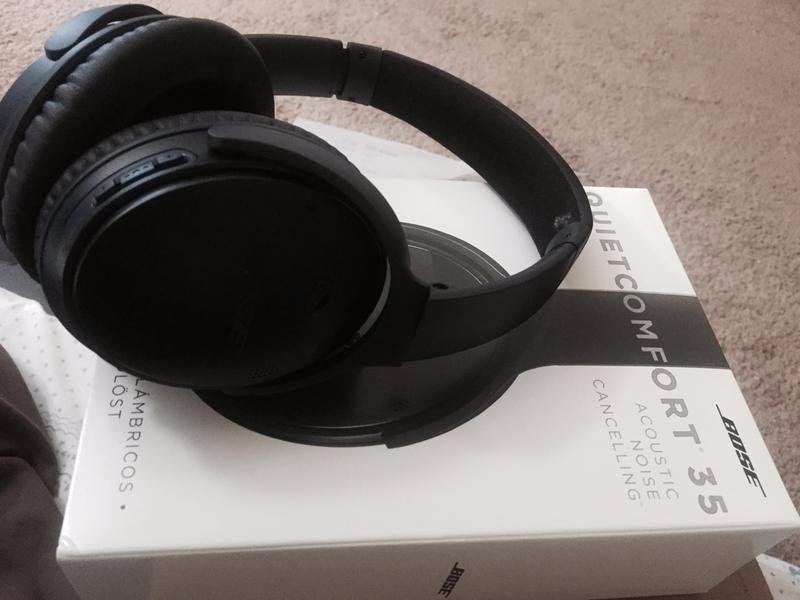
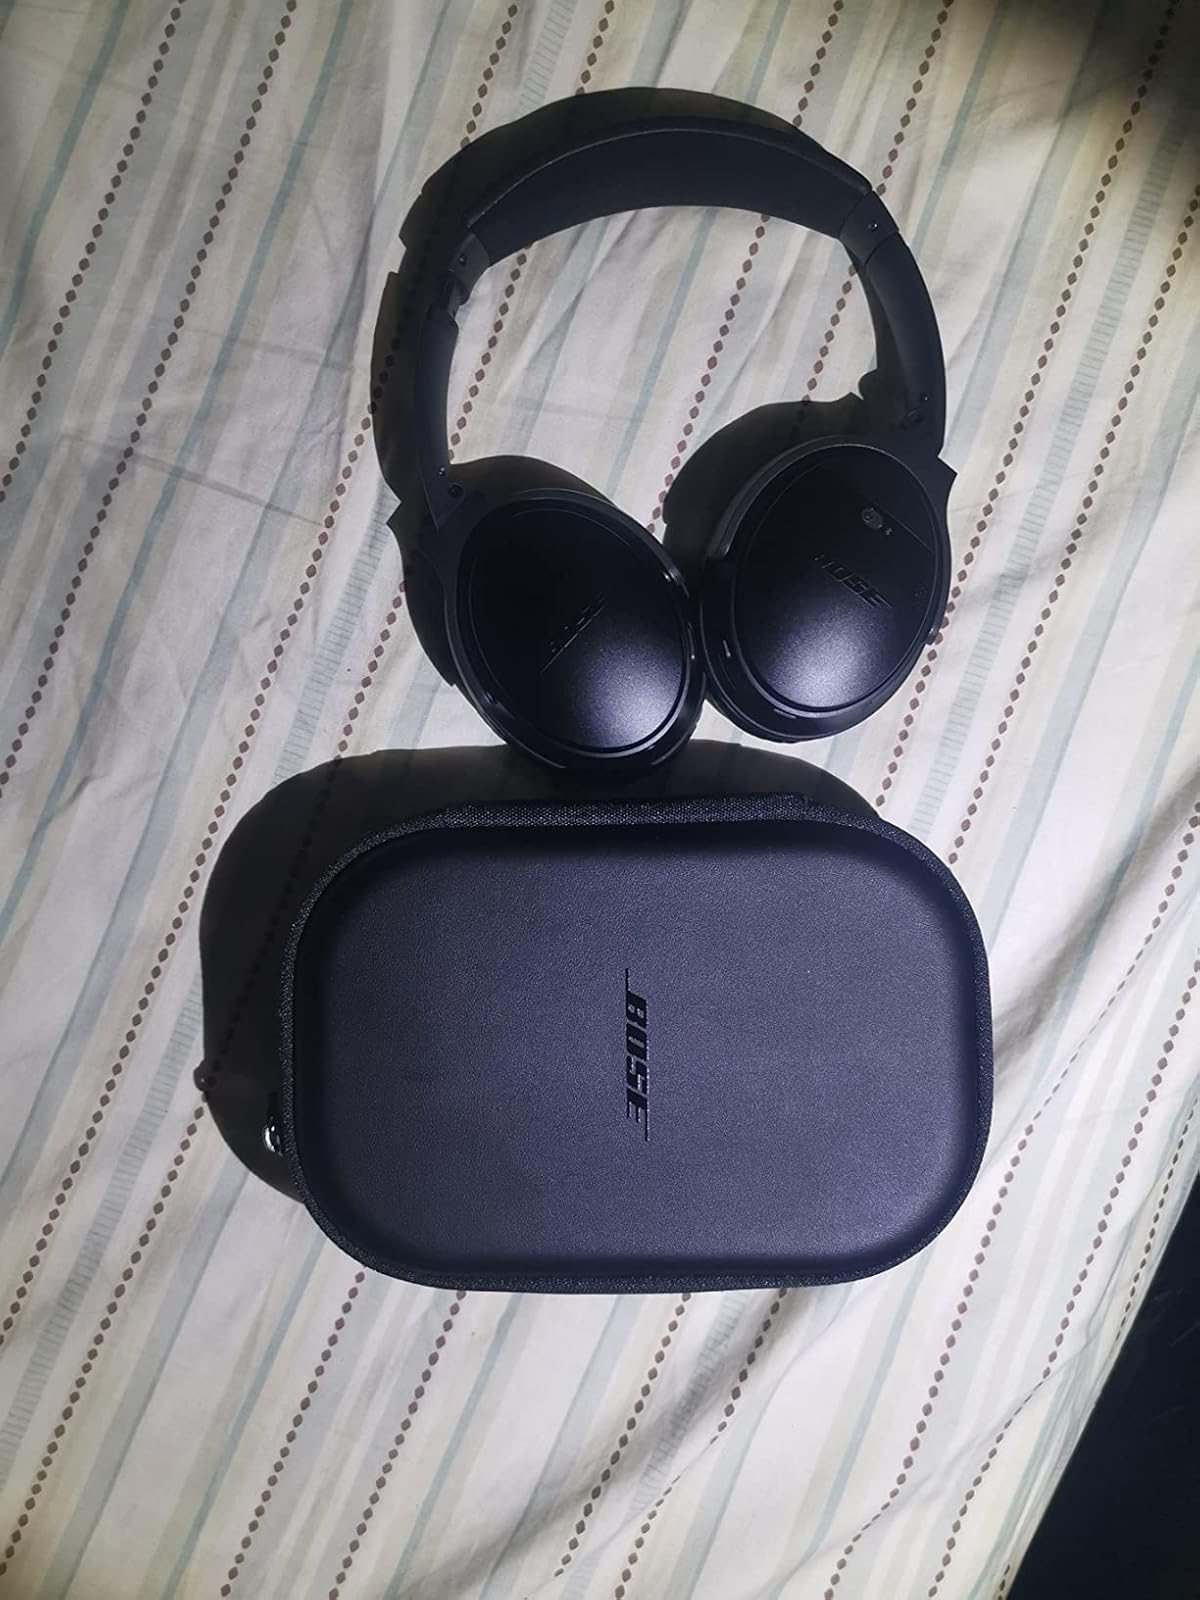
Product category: headphones
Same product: yes